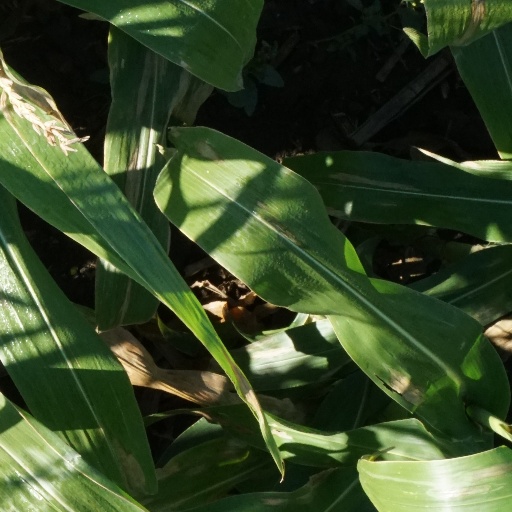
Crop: maize; corn